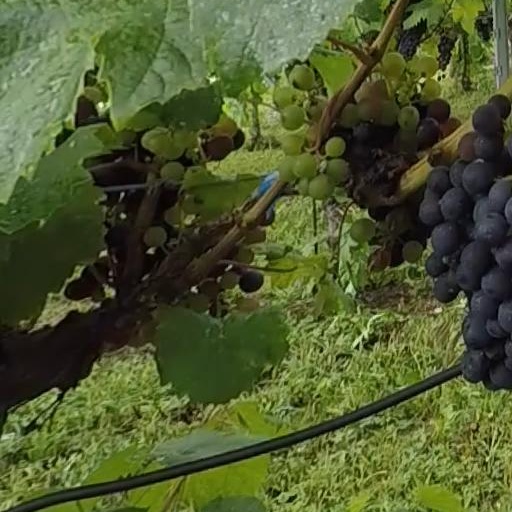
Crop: grape